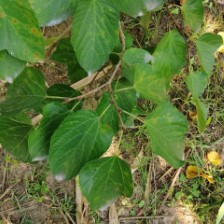
Variety: WhiteKing